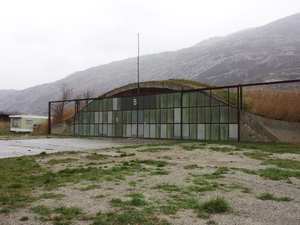
Photo du bunker utilisé pour le tournage de Station Horizon.
Station Horizon est une série télévisée suisse romande créée, produite et réalisée par Pierre-Adrian Irlé et Romain Graf, co-écrite avec Léo Maillard.